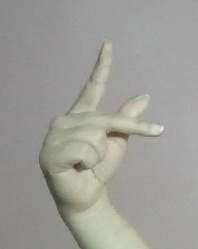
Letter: dha